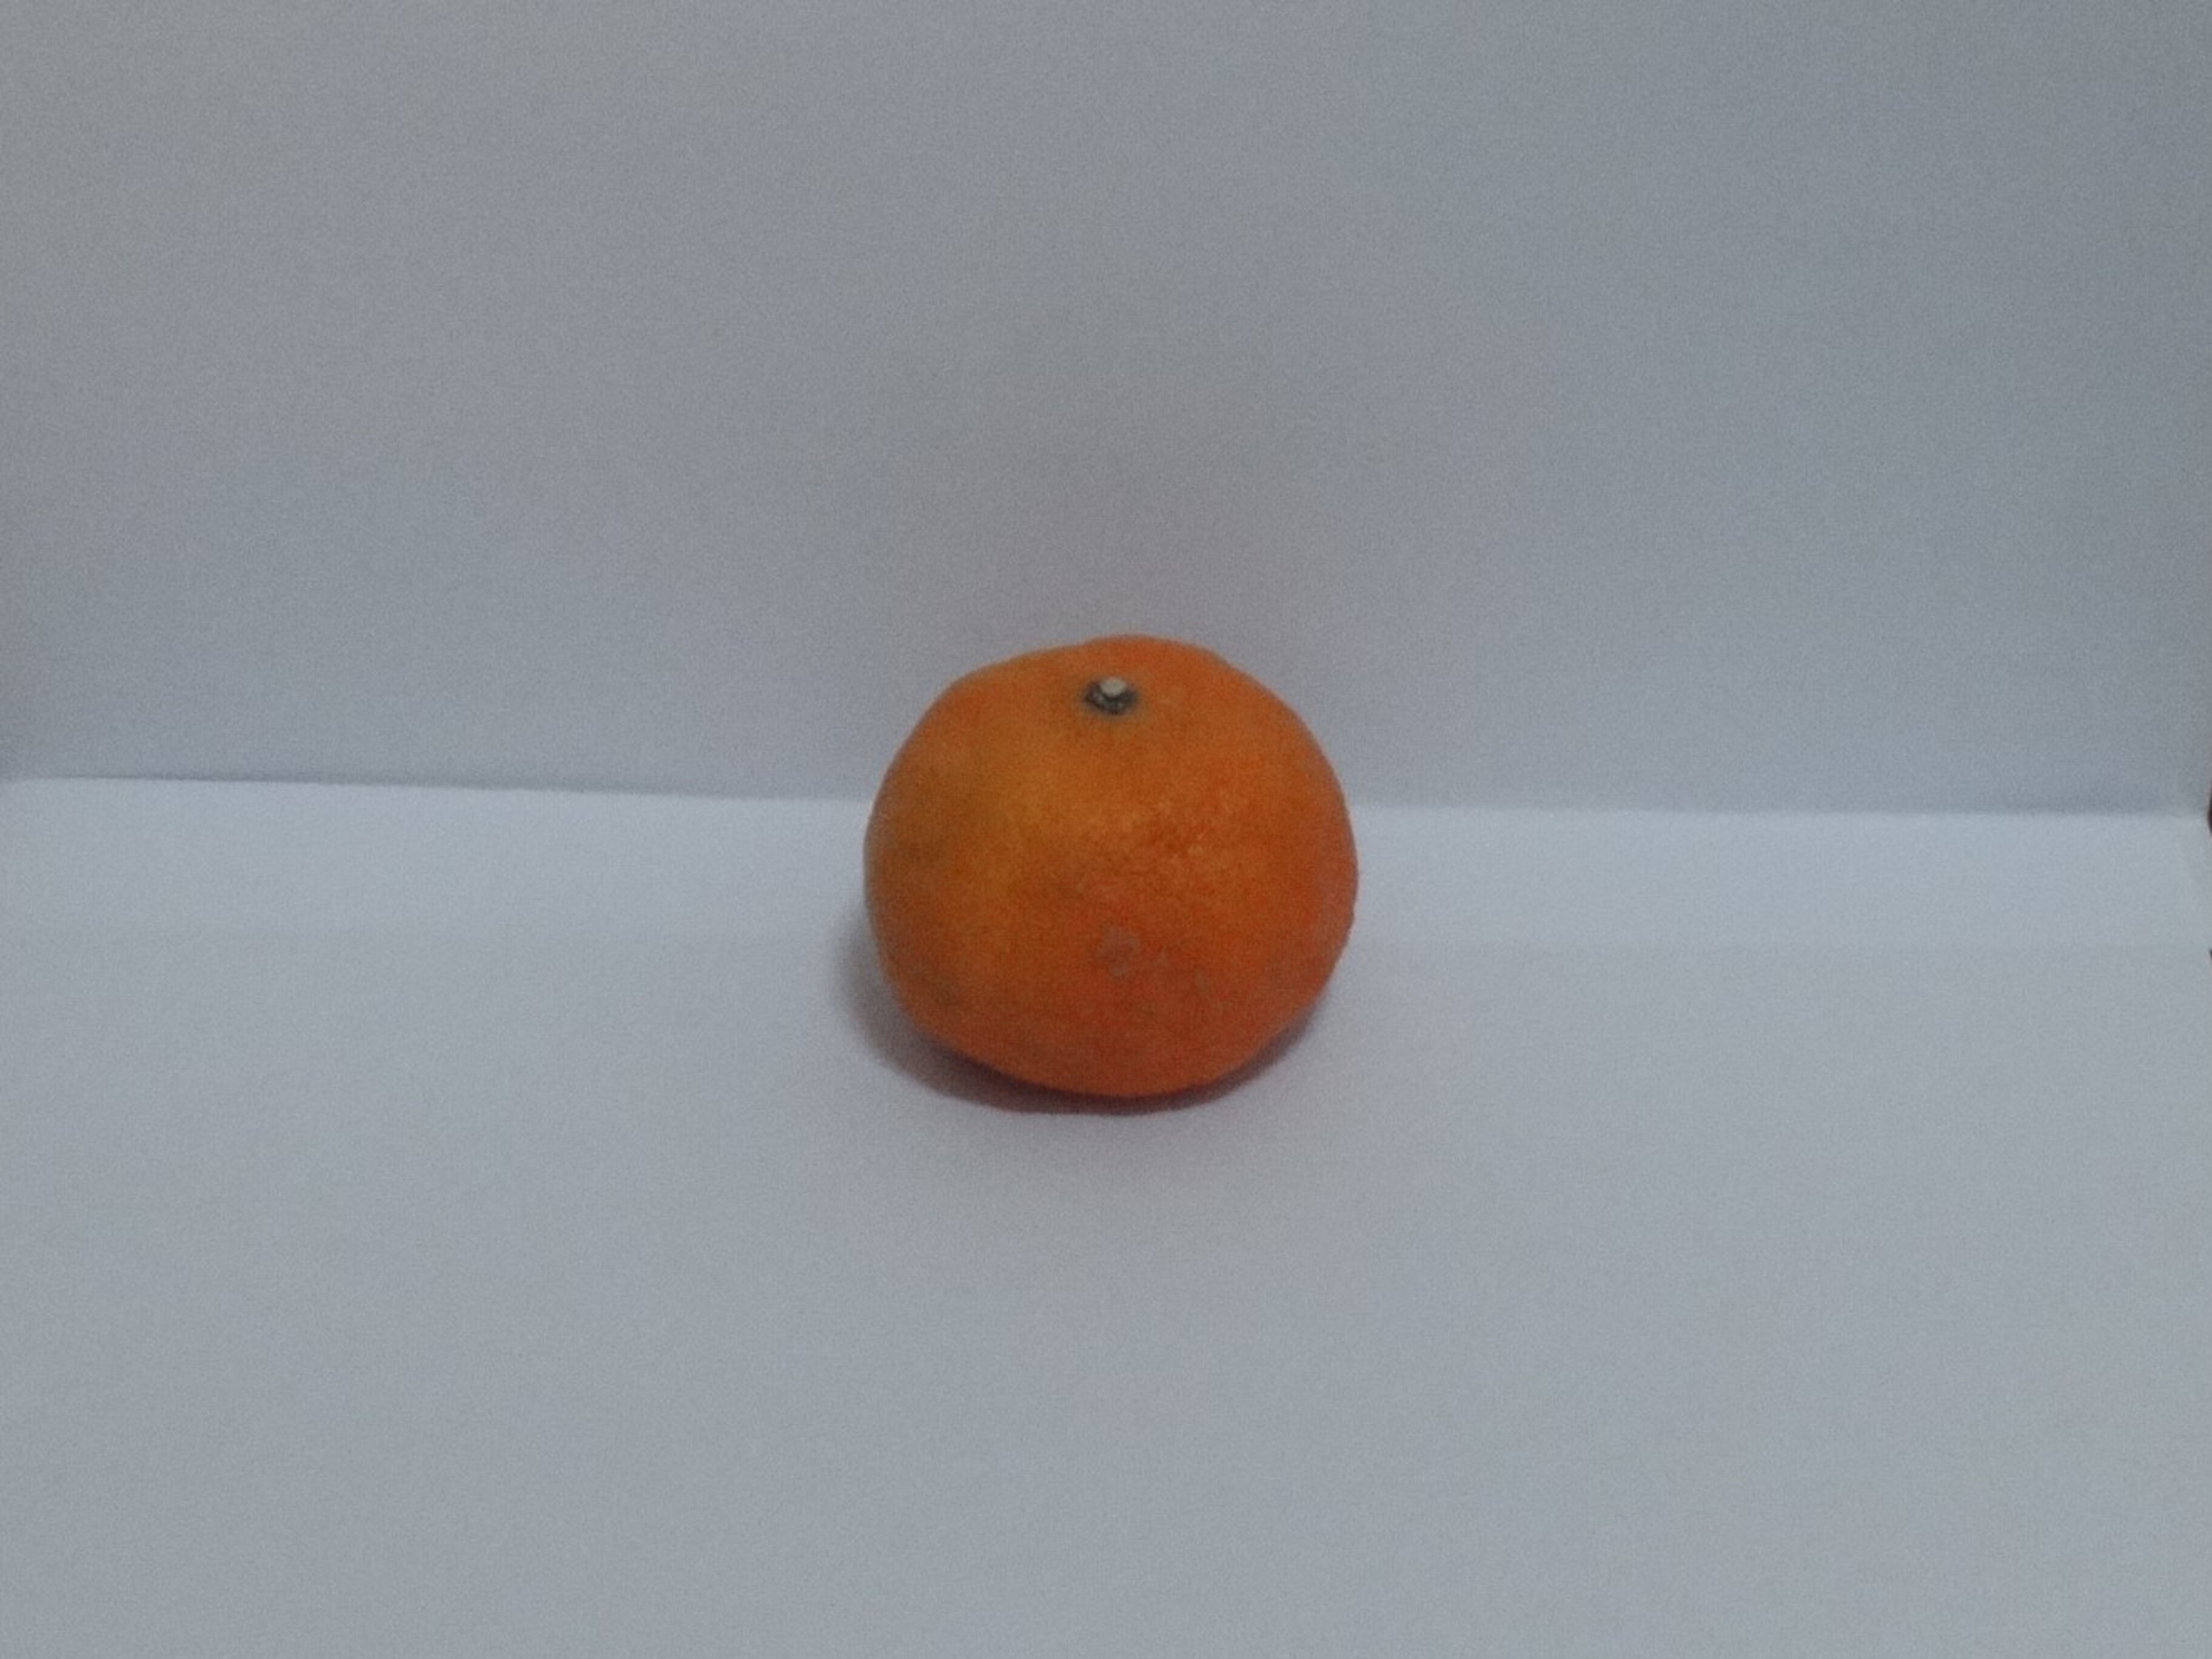
Citrus fruit variety: murcott